Legacy Walk

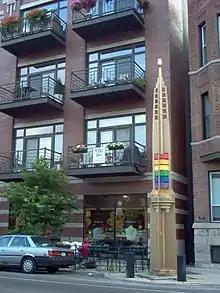
One of the many rainbow pylons on North Halsted Street in Chicago; the Legacy Walk on North Halsted Street welcomes visitors to the landmark gay village.

The Legacy Walk is an outdoor public display on North Halsted Street in Chicago, Illinois, United States, which celebrates LGBT contributions to world history and culture. According to its website, it is "the world's only outdoor museum walk and youth education program dedicated to combating anti-gay bullying by celebrating LGBT contributions to history." It is the world's largest collection of bronze biographical memorials.